Logan Paulsen

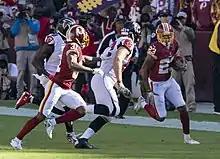
Paulsen (center) playing against the Washington Redskins in 2018.

On March 21, 2018, Paulsen signed a one-year contract with the Atlanta Falcons. In Week 4, in the 37–36 loss to the Cincinnati Bengals, he scored his first receiving touchdown as a Falcon and his first overall since the 2014 season.